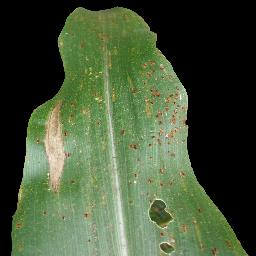
Label: Corn___Common_rust